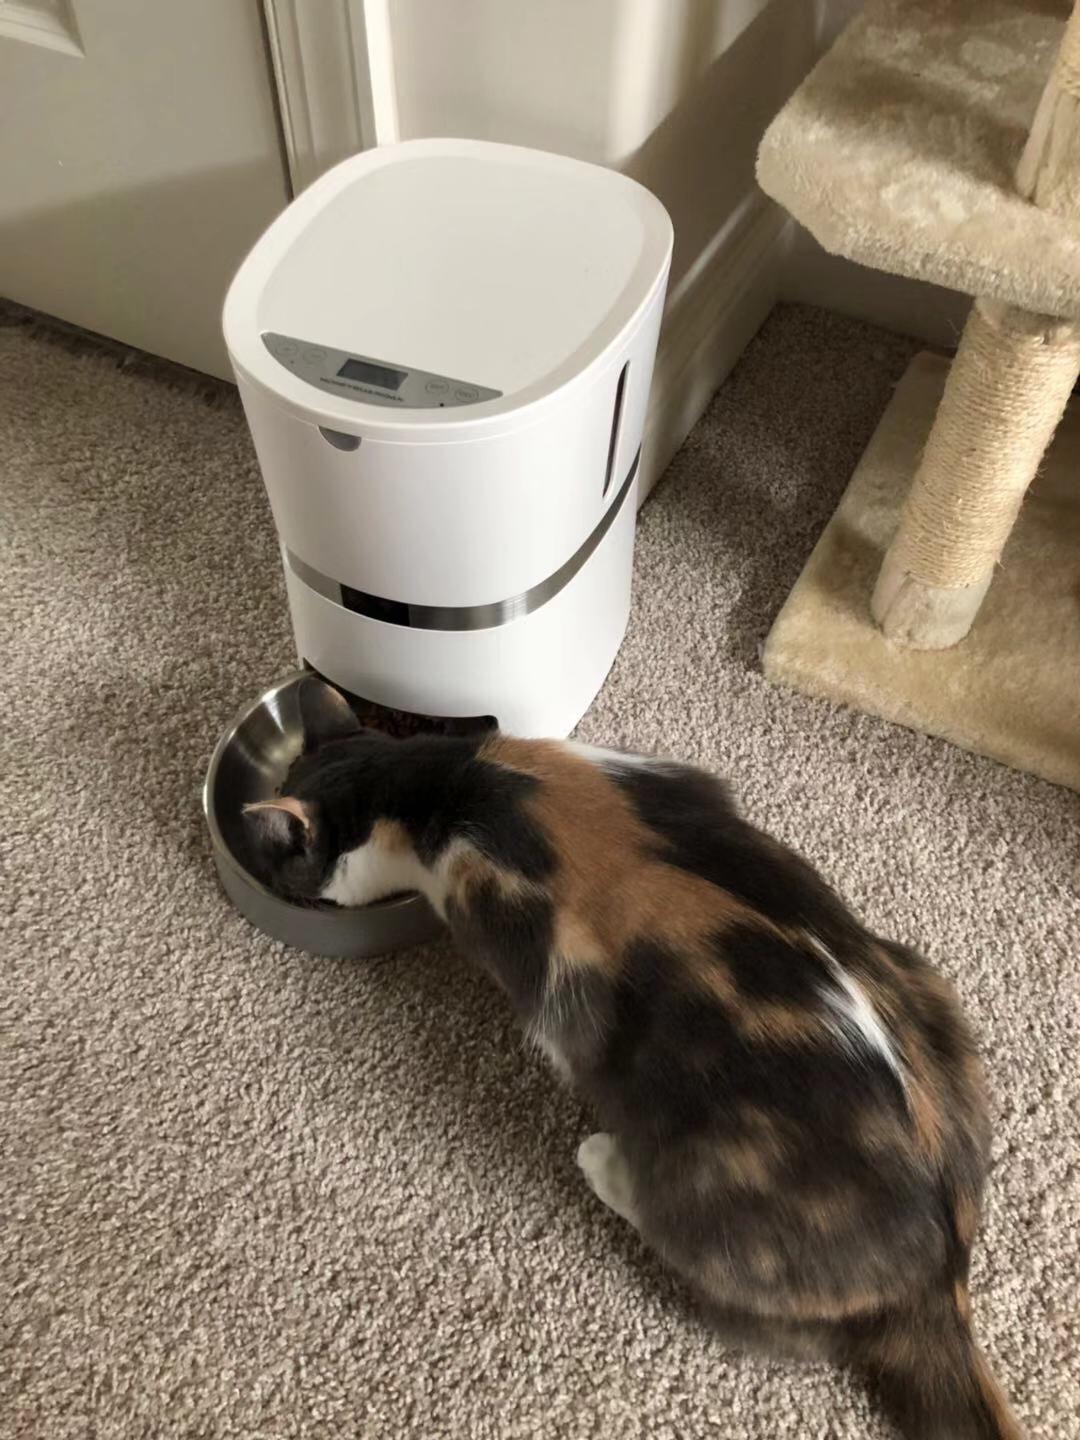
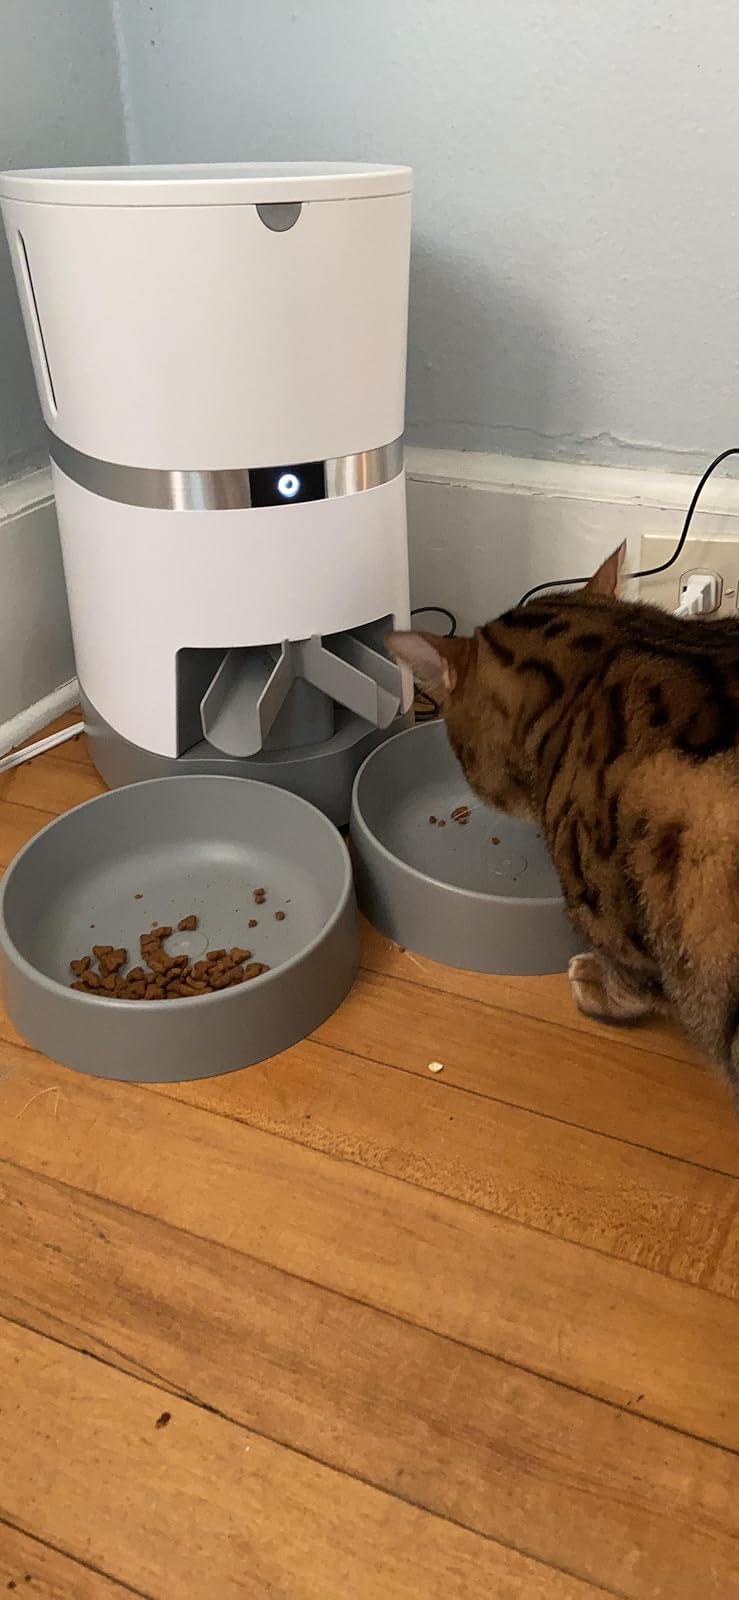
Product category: items_feeder
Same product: no